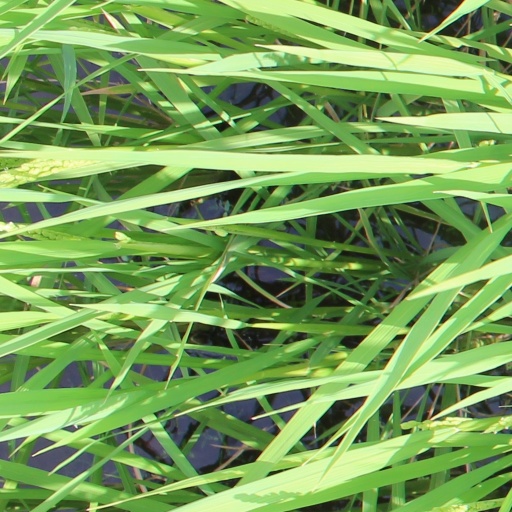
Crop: rice